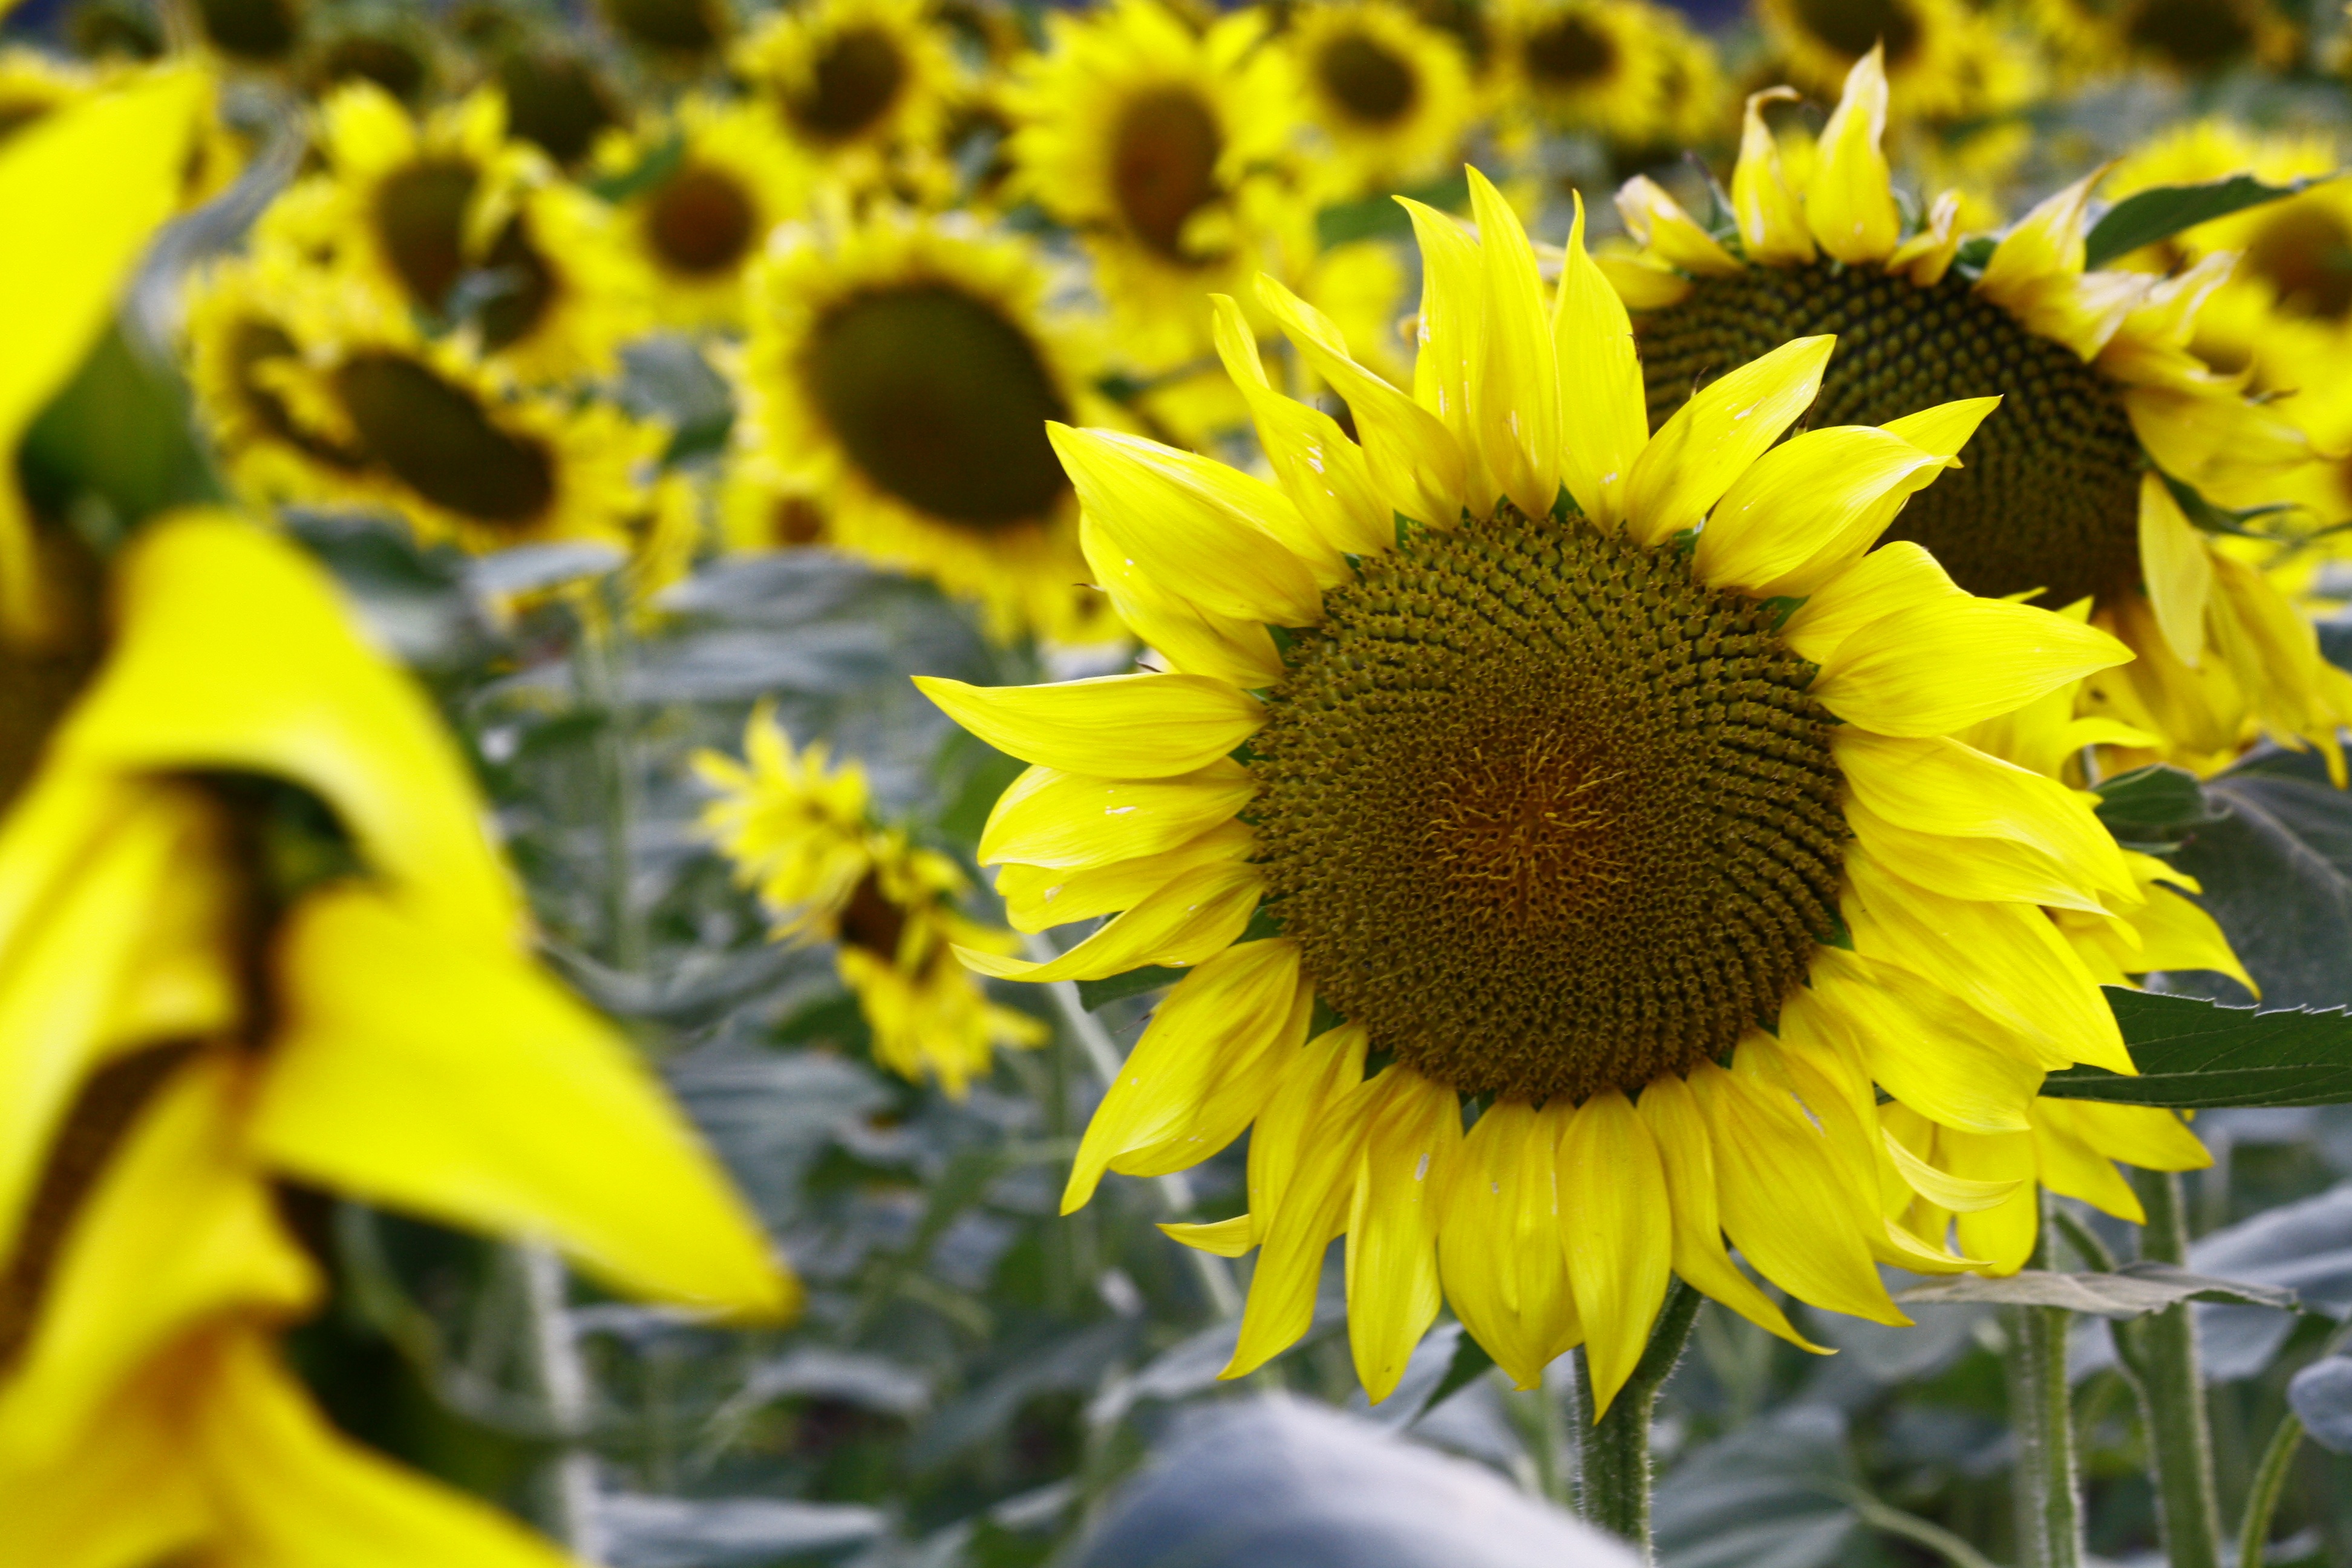
blossom, growth, plant, field, flower, petal, yellow, flora, sunflower, sunflowers, sunflower field, flowering plant, daisy family, asterales, sunflower seed, annual plant, land plant